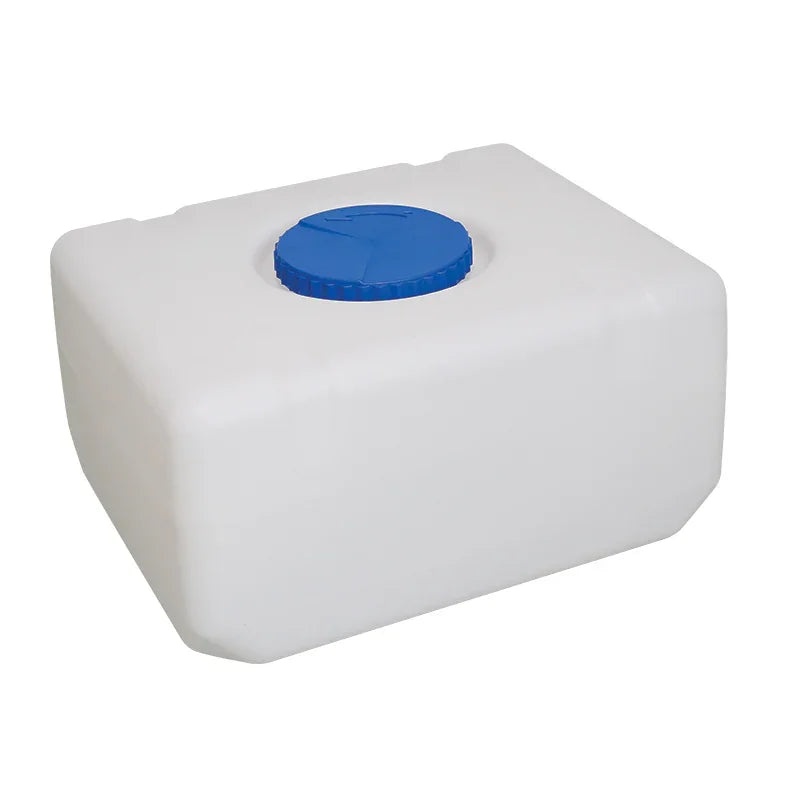
Water Tank 48 L 500×400×260 mm | 4Boats
Brand: 4Boats
48 L water tank for onboard freshwater storage. Capacity — 48 L (10.6 imp gal) freshwater storage Dimensions — 500 x 400 x 260 mm (19.7 x 15.7 x 10.2 in) Construction — built for marine installations Performance — for onboard freshwater systems Placement — compact footprint for tight spaces Water Tank 48 External dimensions 500 x 400 x 260 mm (19.7 x 15.7 x 10.2 in). Verify space before installation.
Category: Hardware > Storage Tanks